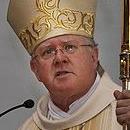
Age: 62